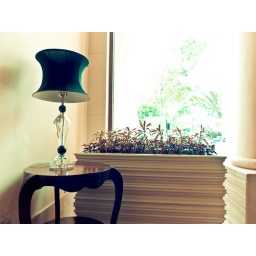
A coffee table, a lampshade and a plant box beside a window. Some random snapping. April 2009.